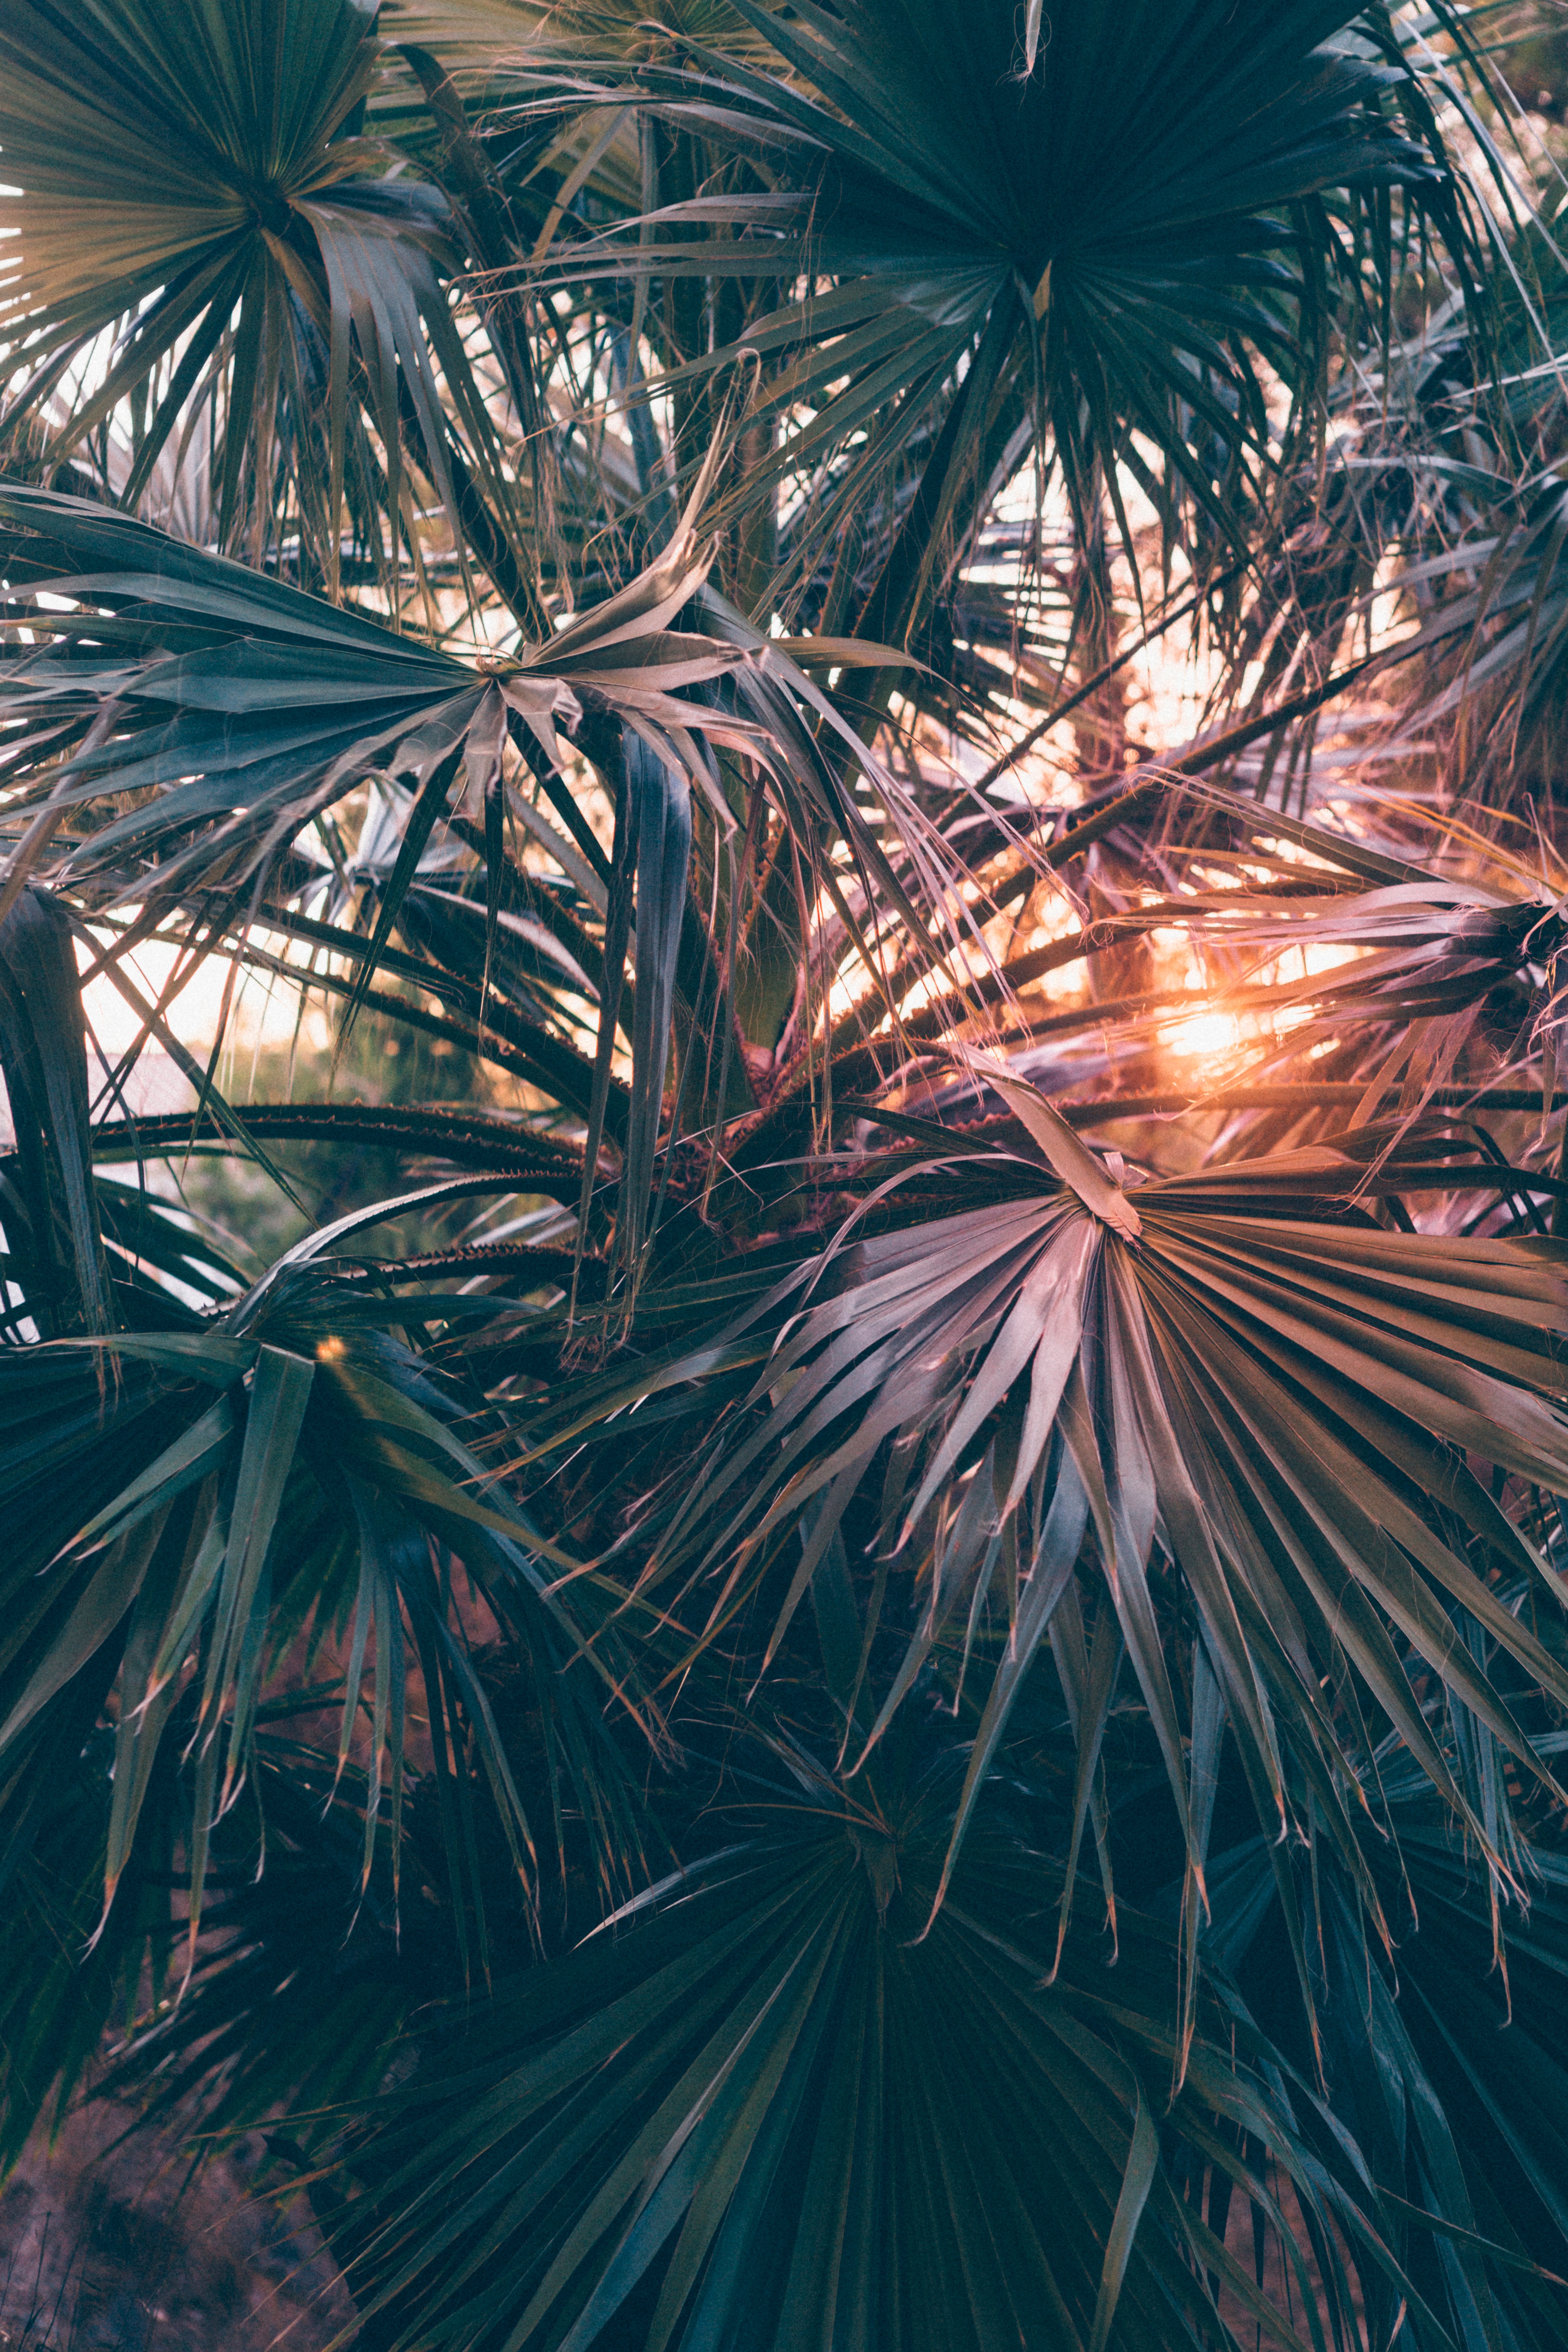
tree, nature, branch, light, plant, sunlight, leaf, flower, woody plant, land plant, arecales, palm family